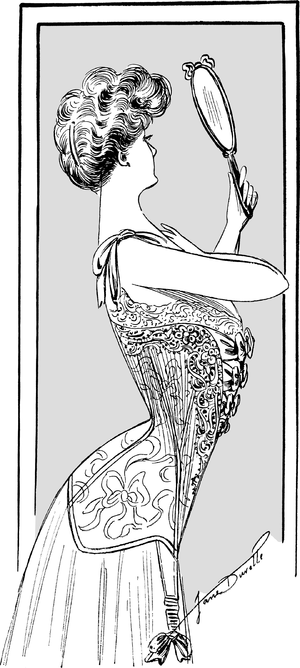
Cet autre corset (fig. 103), a été créé avec le même souci de laisser la respiration libre. Très ouvert de va nt le corset est pris par le buse, seulement un peu au­dessus de la taille. De là à la gorge, les bords se trou­vent reliés par des élastiques recouverts de rubans se nouant au milieu, les nœuds de ruban sont plus petits, à mesure qu'ils se rapprochent de la taille. Le corset est en satin broché crême